Group B

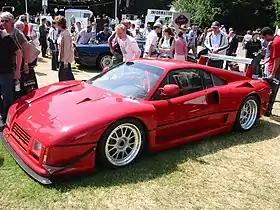
Ferrari 288 GTO Evoluzione (1985)

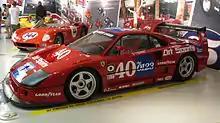
Ferrari F40 LM

From their introduction in 1982, Group B cars found a home in the World Endurance Championship, formerly the World Sportscar Championship, though were secondary to the Group C racing prototypes. The 1983 season had the first significant entry list including Porsche 930, BMW M1 and Ferrari 308 GTB LM vehicles. Porsche won the FIA GT Cup in 1983, handing it over to BMW in 1984 and 1985. From 1986, the championship retired Group B in favor of IMSA-regulated cars, becoming the World Sports Prototype Championship.